Curiosity: What's Inside the Cube?

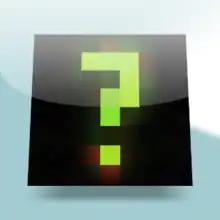
Icon of "Curiosity: What's Inside the Cube?" from the iOS App Store

Curiosity – What's Inside the Cube? was an experimental video game by Peter Molyneux's studio 22cans. Originally called "Curiosity", the game was later renamed to avoid confusion with the Mars rover. The social experiment ended on 26 May 2013 and was won by Bryan Henderson from Edinburgh, Scotland. The game was met with controversy after the reward ended up being less "life-changing" than claimed, and ultimately nearly nonexistent due to the commercial failure of "Godus".